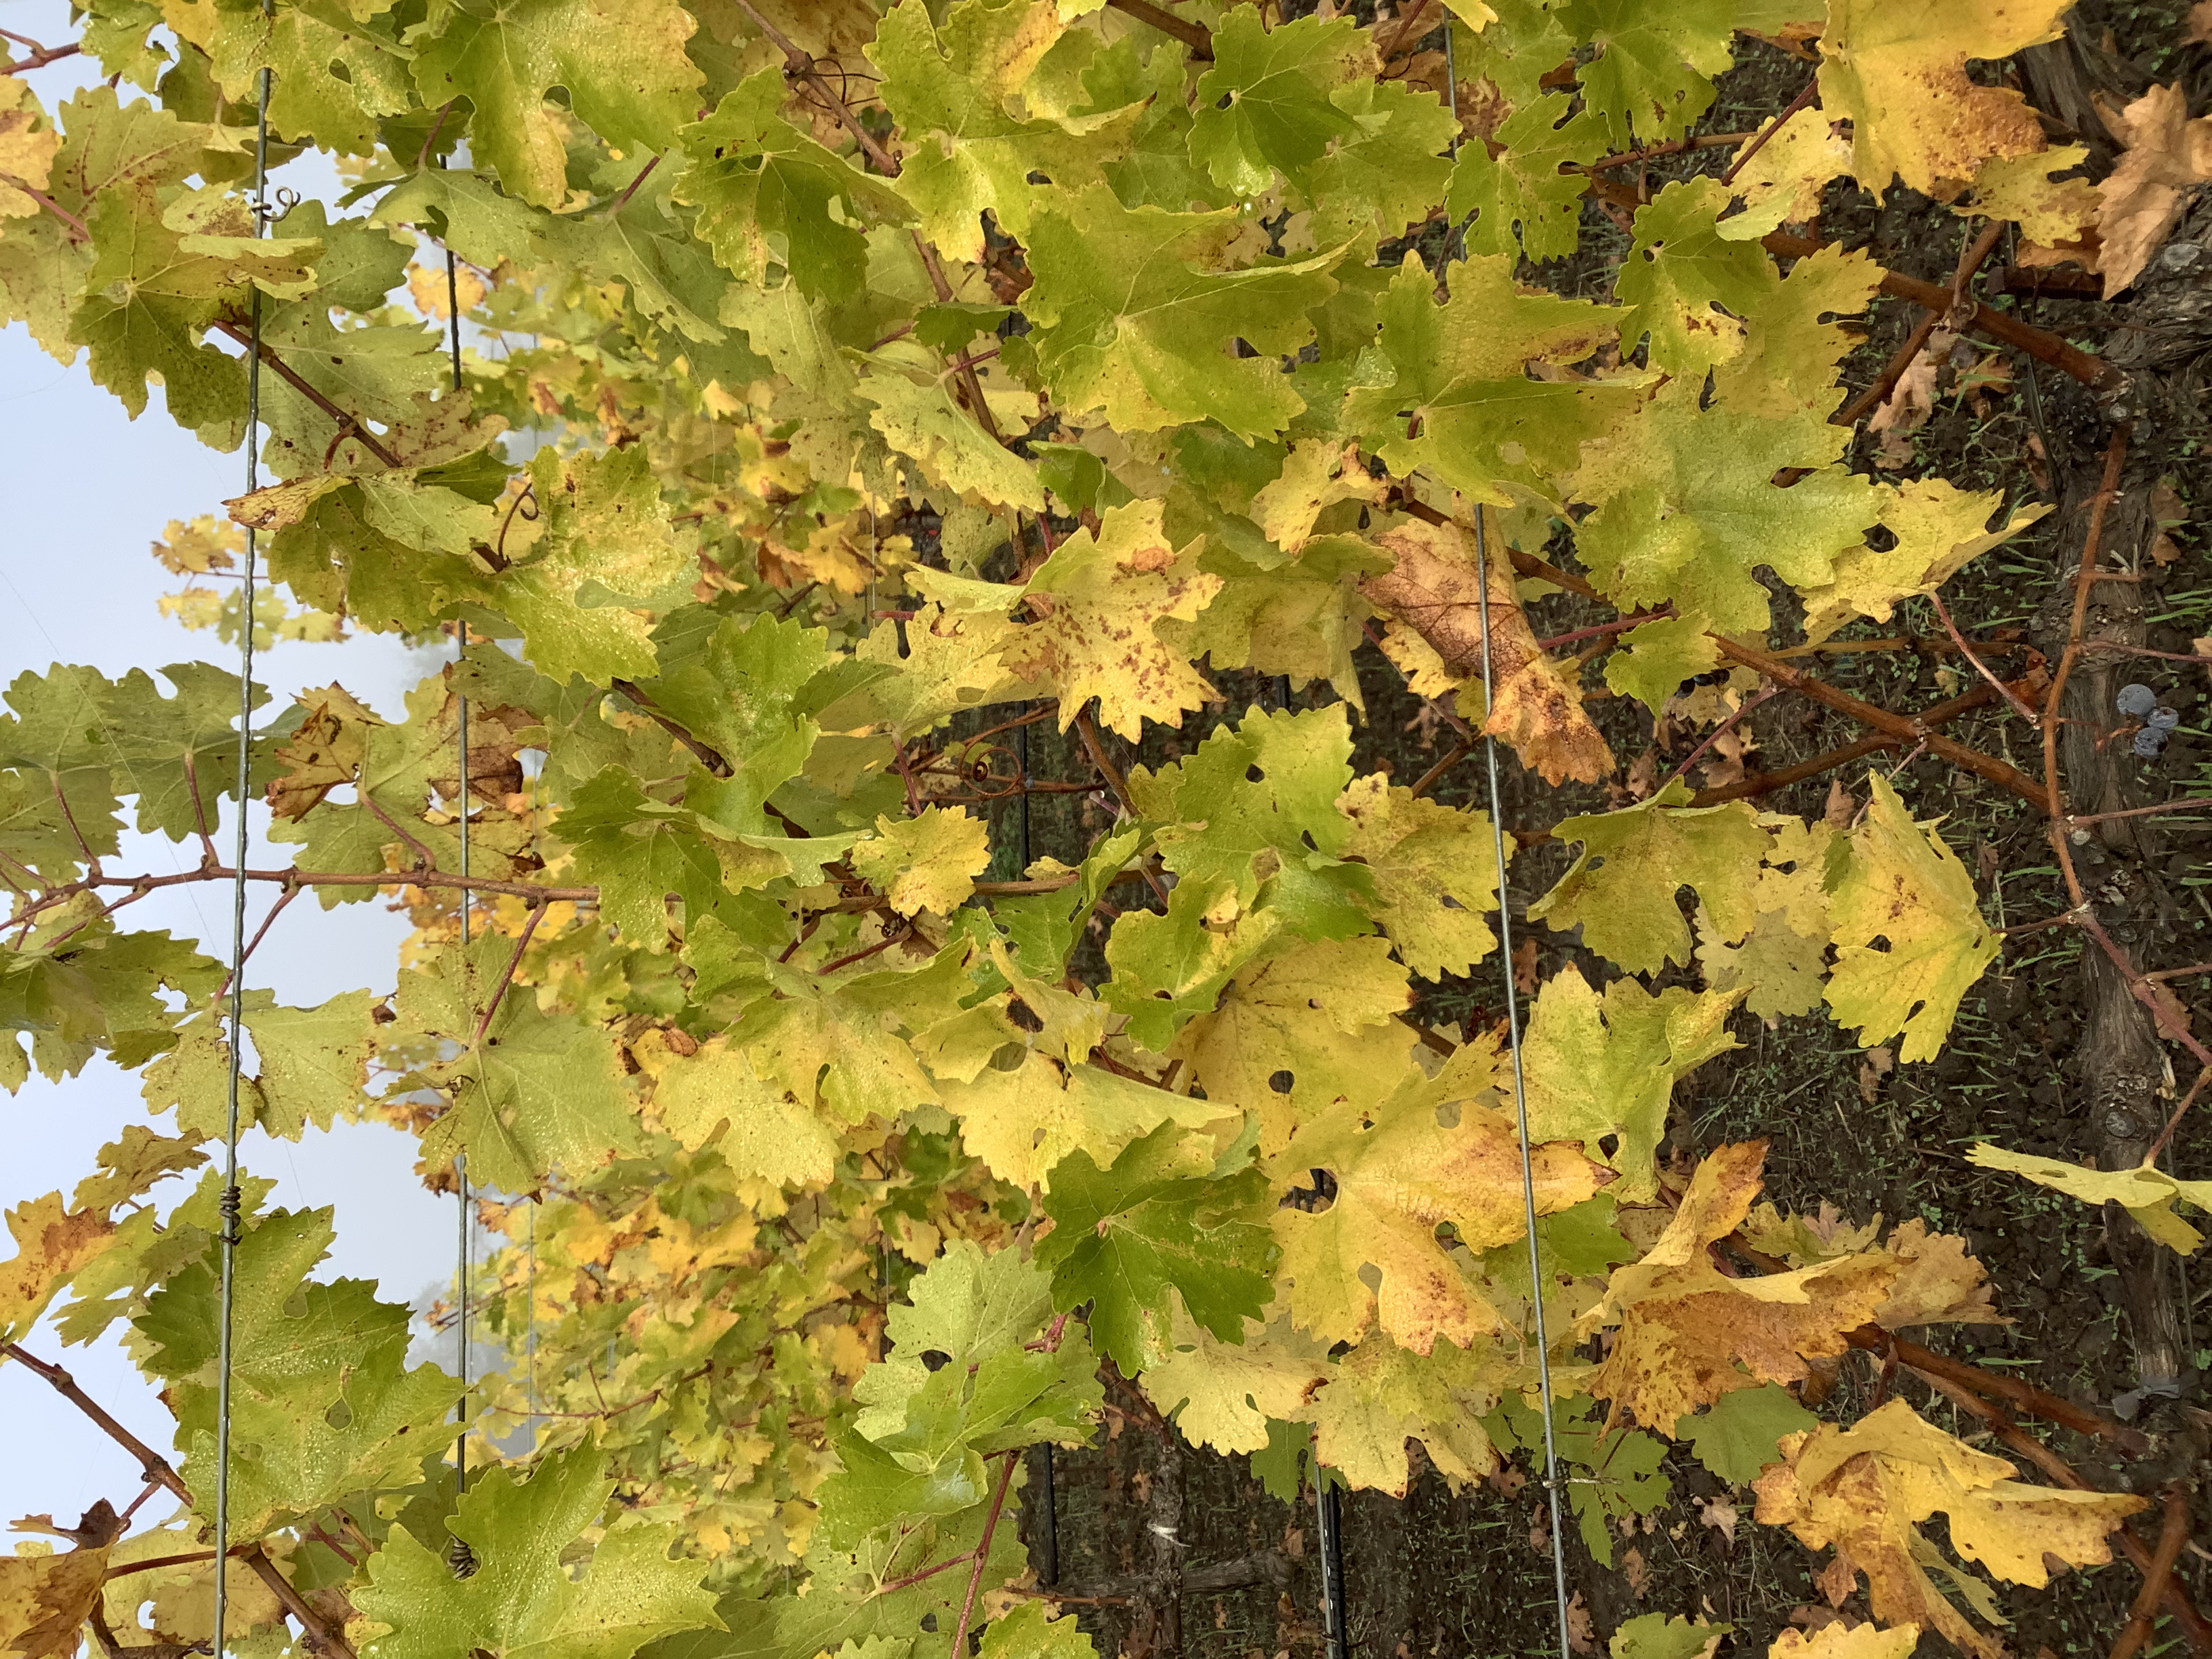
Label: No Virus